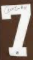
Number: 7